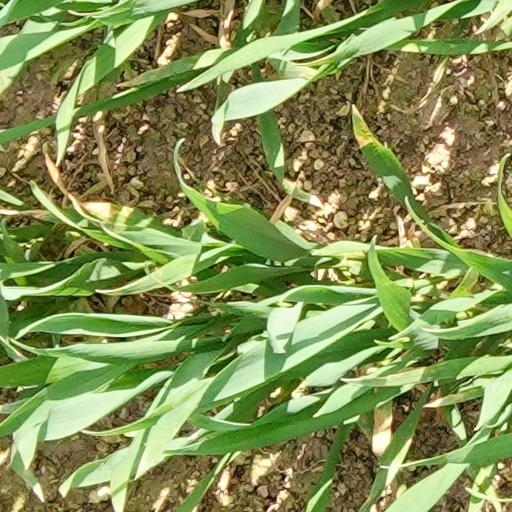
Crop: wheat